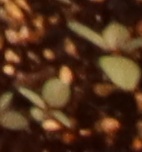
Label: Redroot Pigweed